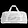
Label: Bag